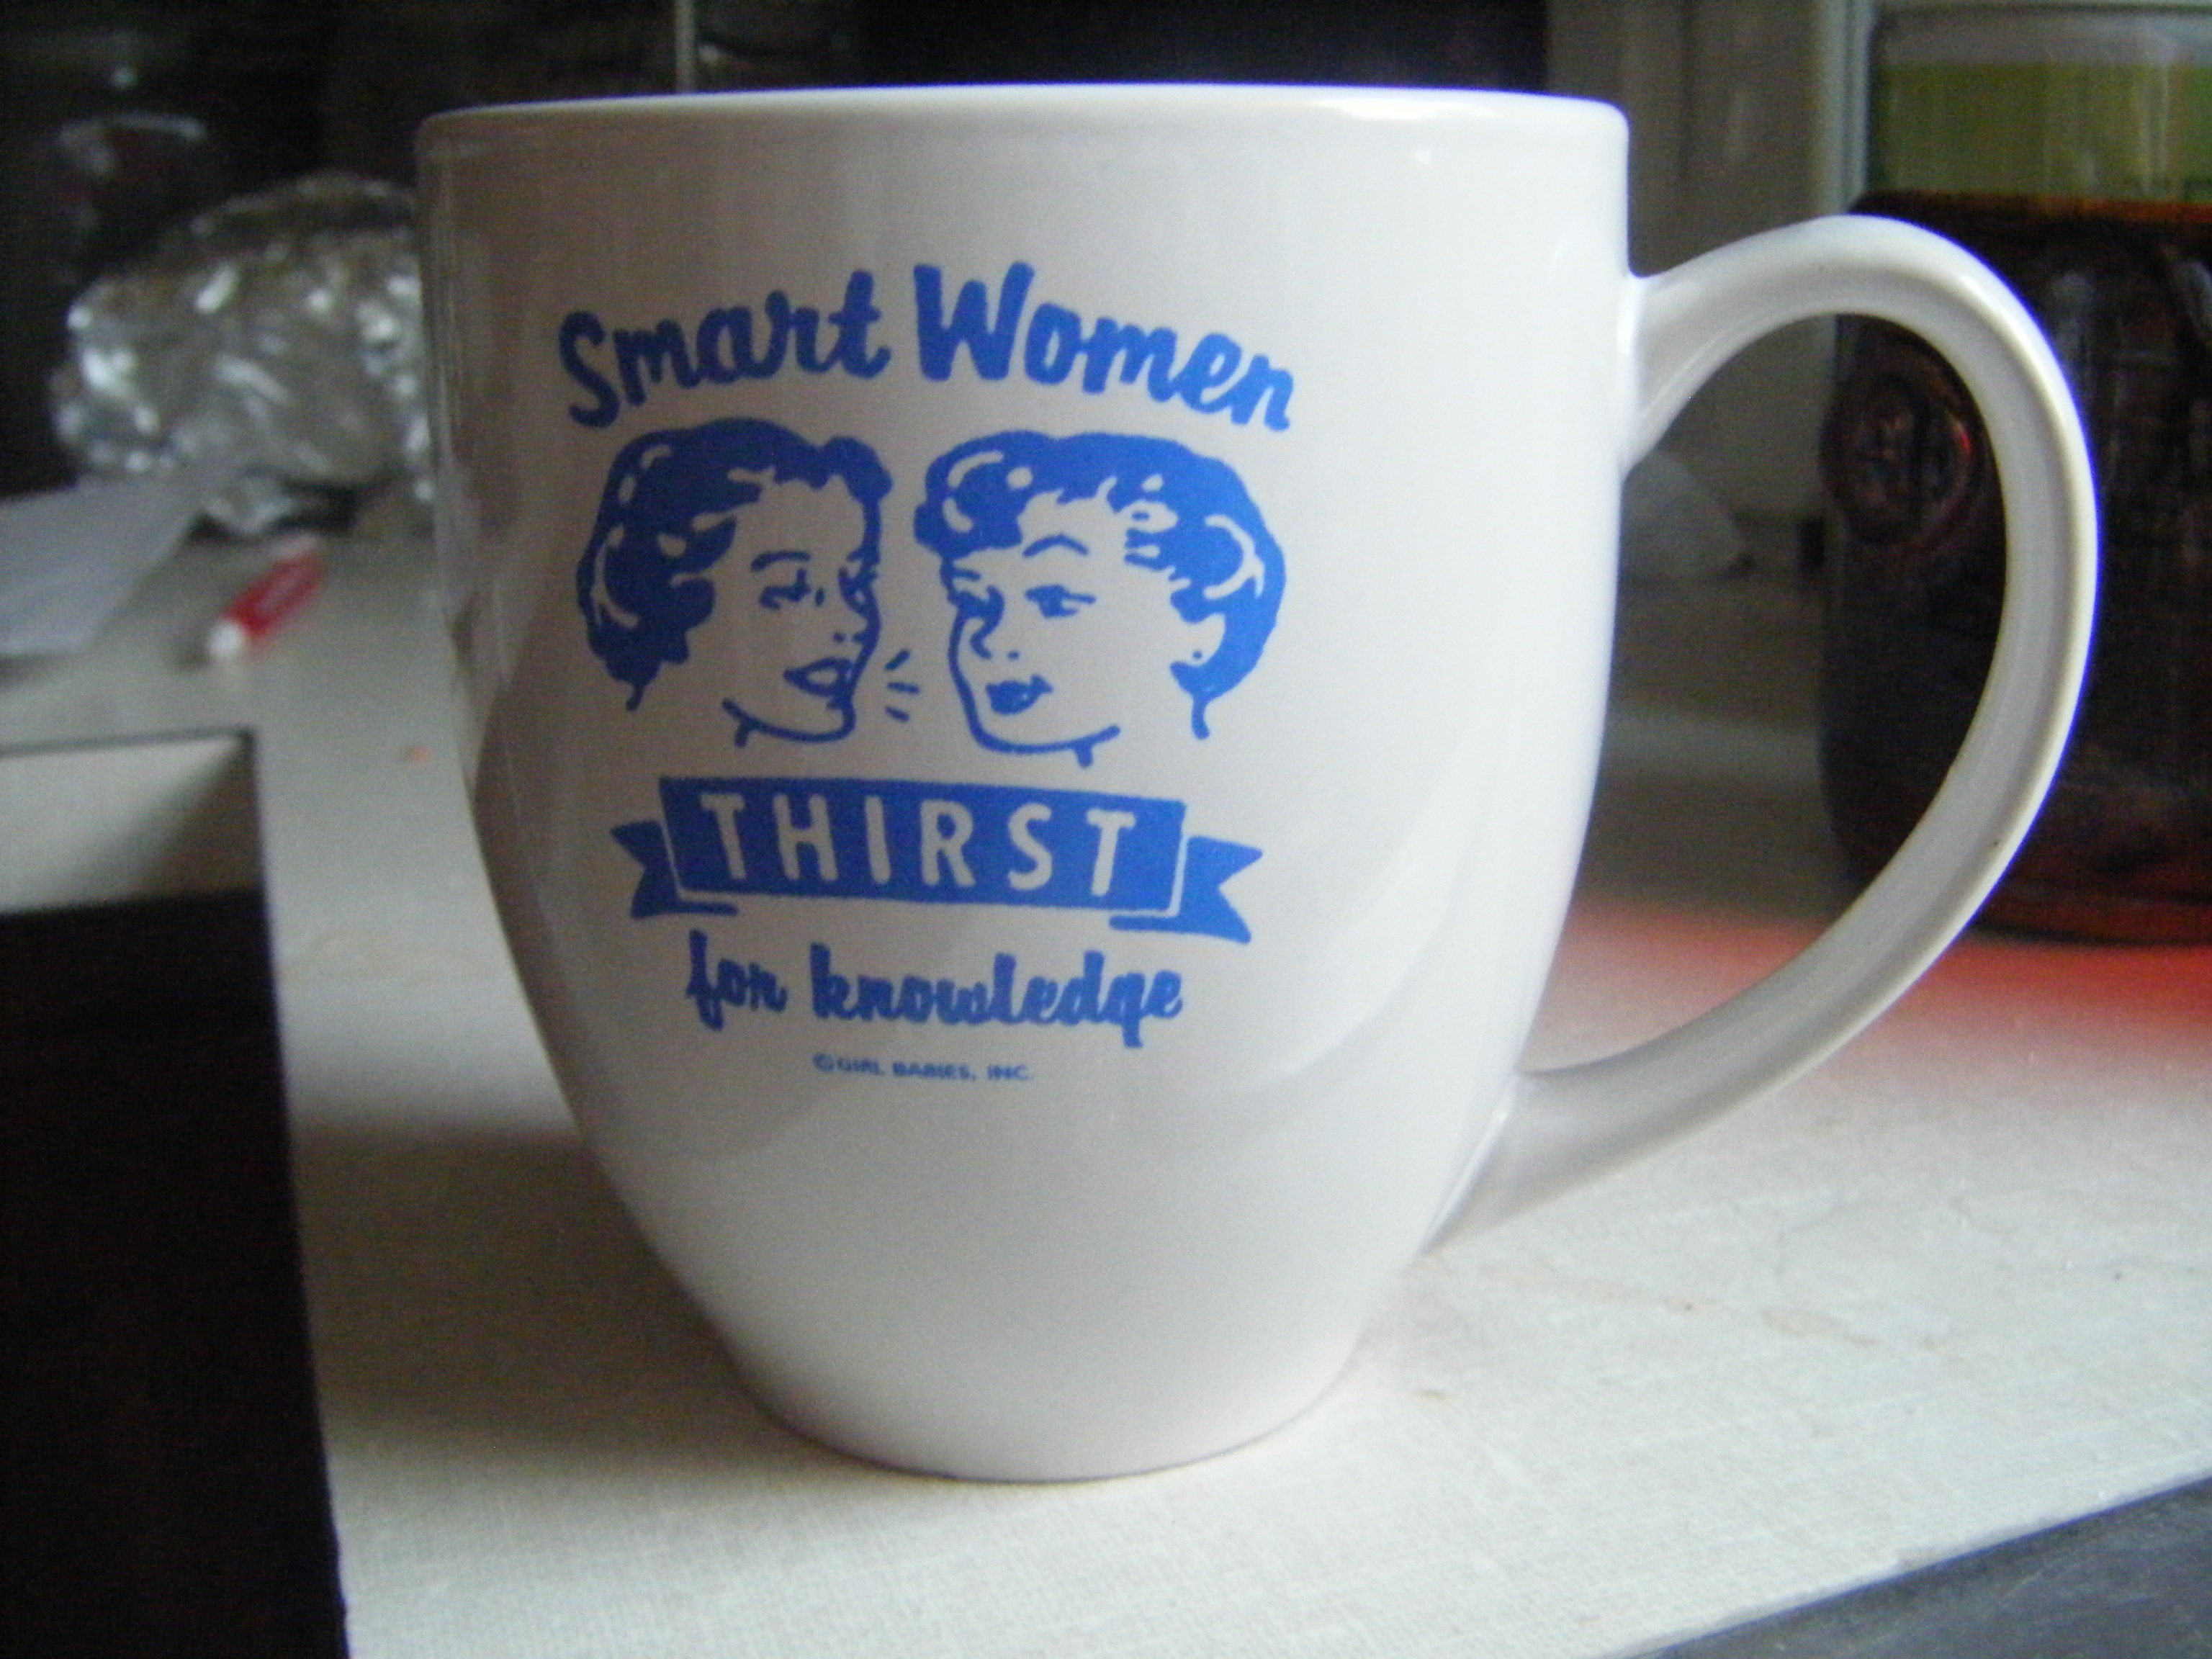
white, mug, cup, drink, coffee cup, ceramic, drinkware, porcelain, coffee, food